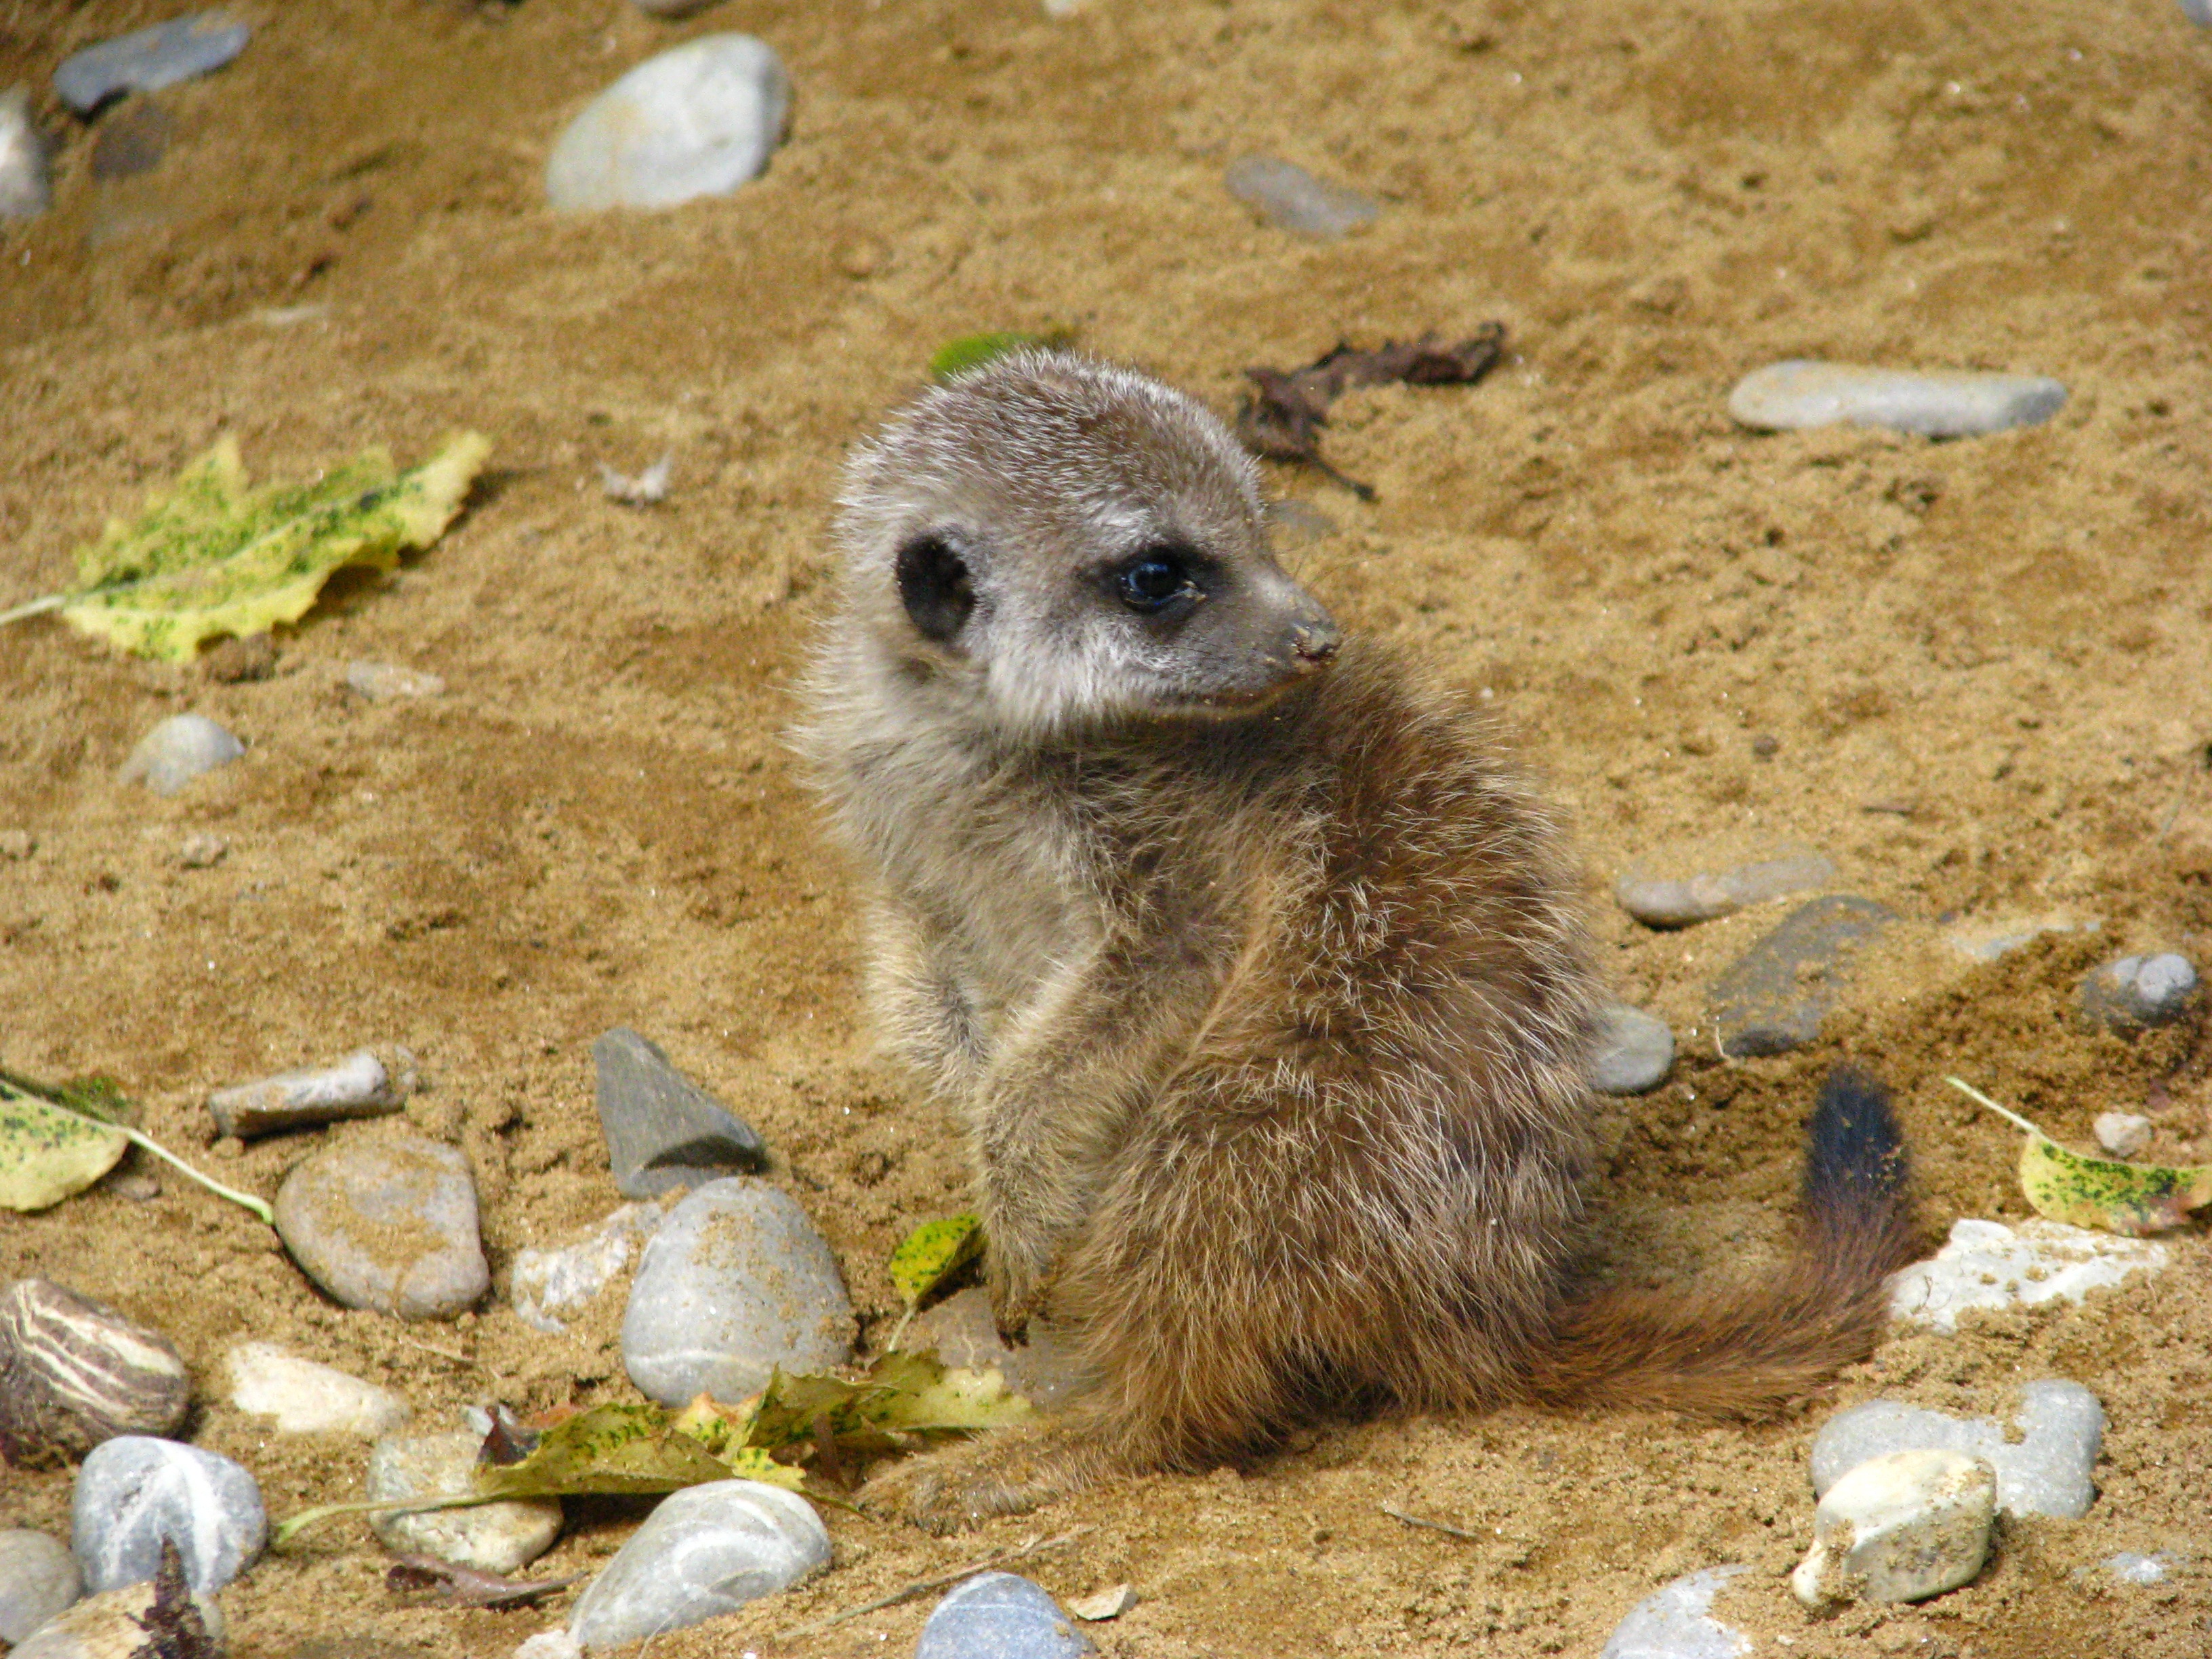
wildlife, zoo, mammal, fauna, sit, vertebrate, baby animal, meerkat, mongoose, animal world, marmot, prairie dog